Rhodes Must Fall

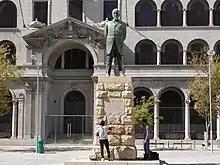
The paint-smeared base of the statue of J.H. Hofmeyr in Cape Town being cleaned by a pair of non-protesting volunteers on 11 April 2015

At the University of Oxford, students called for a statue of Rhodes to be removed from Oriel College, and started a movement at the university to better represent non-white culture in the curriculum as well as to combat racial discrimination and insensitivity. Organising members of Rhodes Must Fall in Oxford stated that awareness should be raised at the university about the institution's implication in colonialism and the violence that accompanied it, and that representation of 'black voices' should be improved.